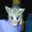
Label: possum